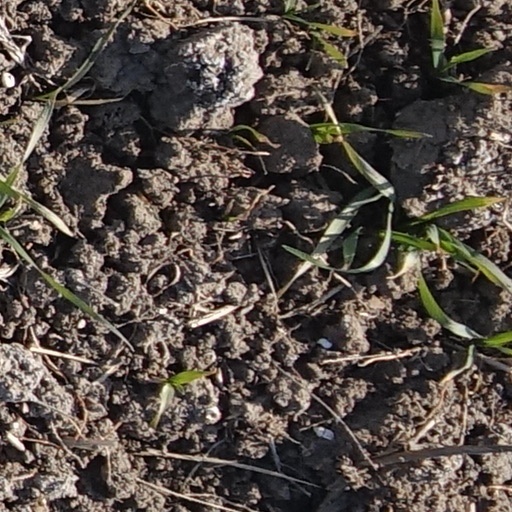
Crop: wheat